Simón (2023 film)

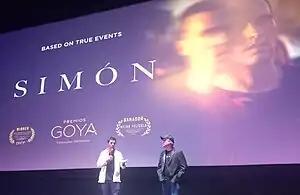
Director Diego Vicentini (left) and producer Jorge González (right) at "Simón"'s screening on 13 September 2023 in Madrid, Spain.

The feature film premiered on 15 April 2023 at the Florida Film Festival in Orlando, and was subsequently screened at the Dallas International Film Festival. The movie premiered in July 2023 at the Venezuelan Film Festival.